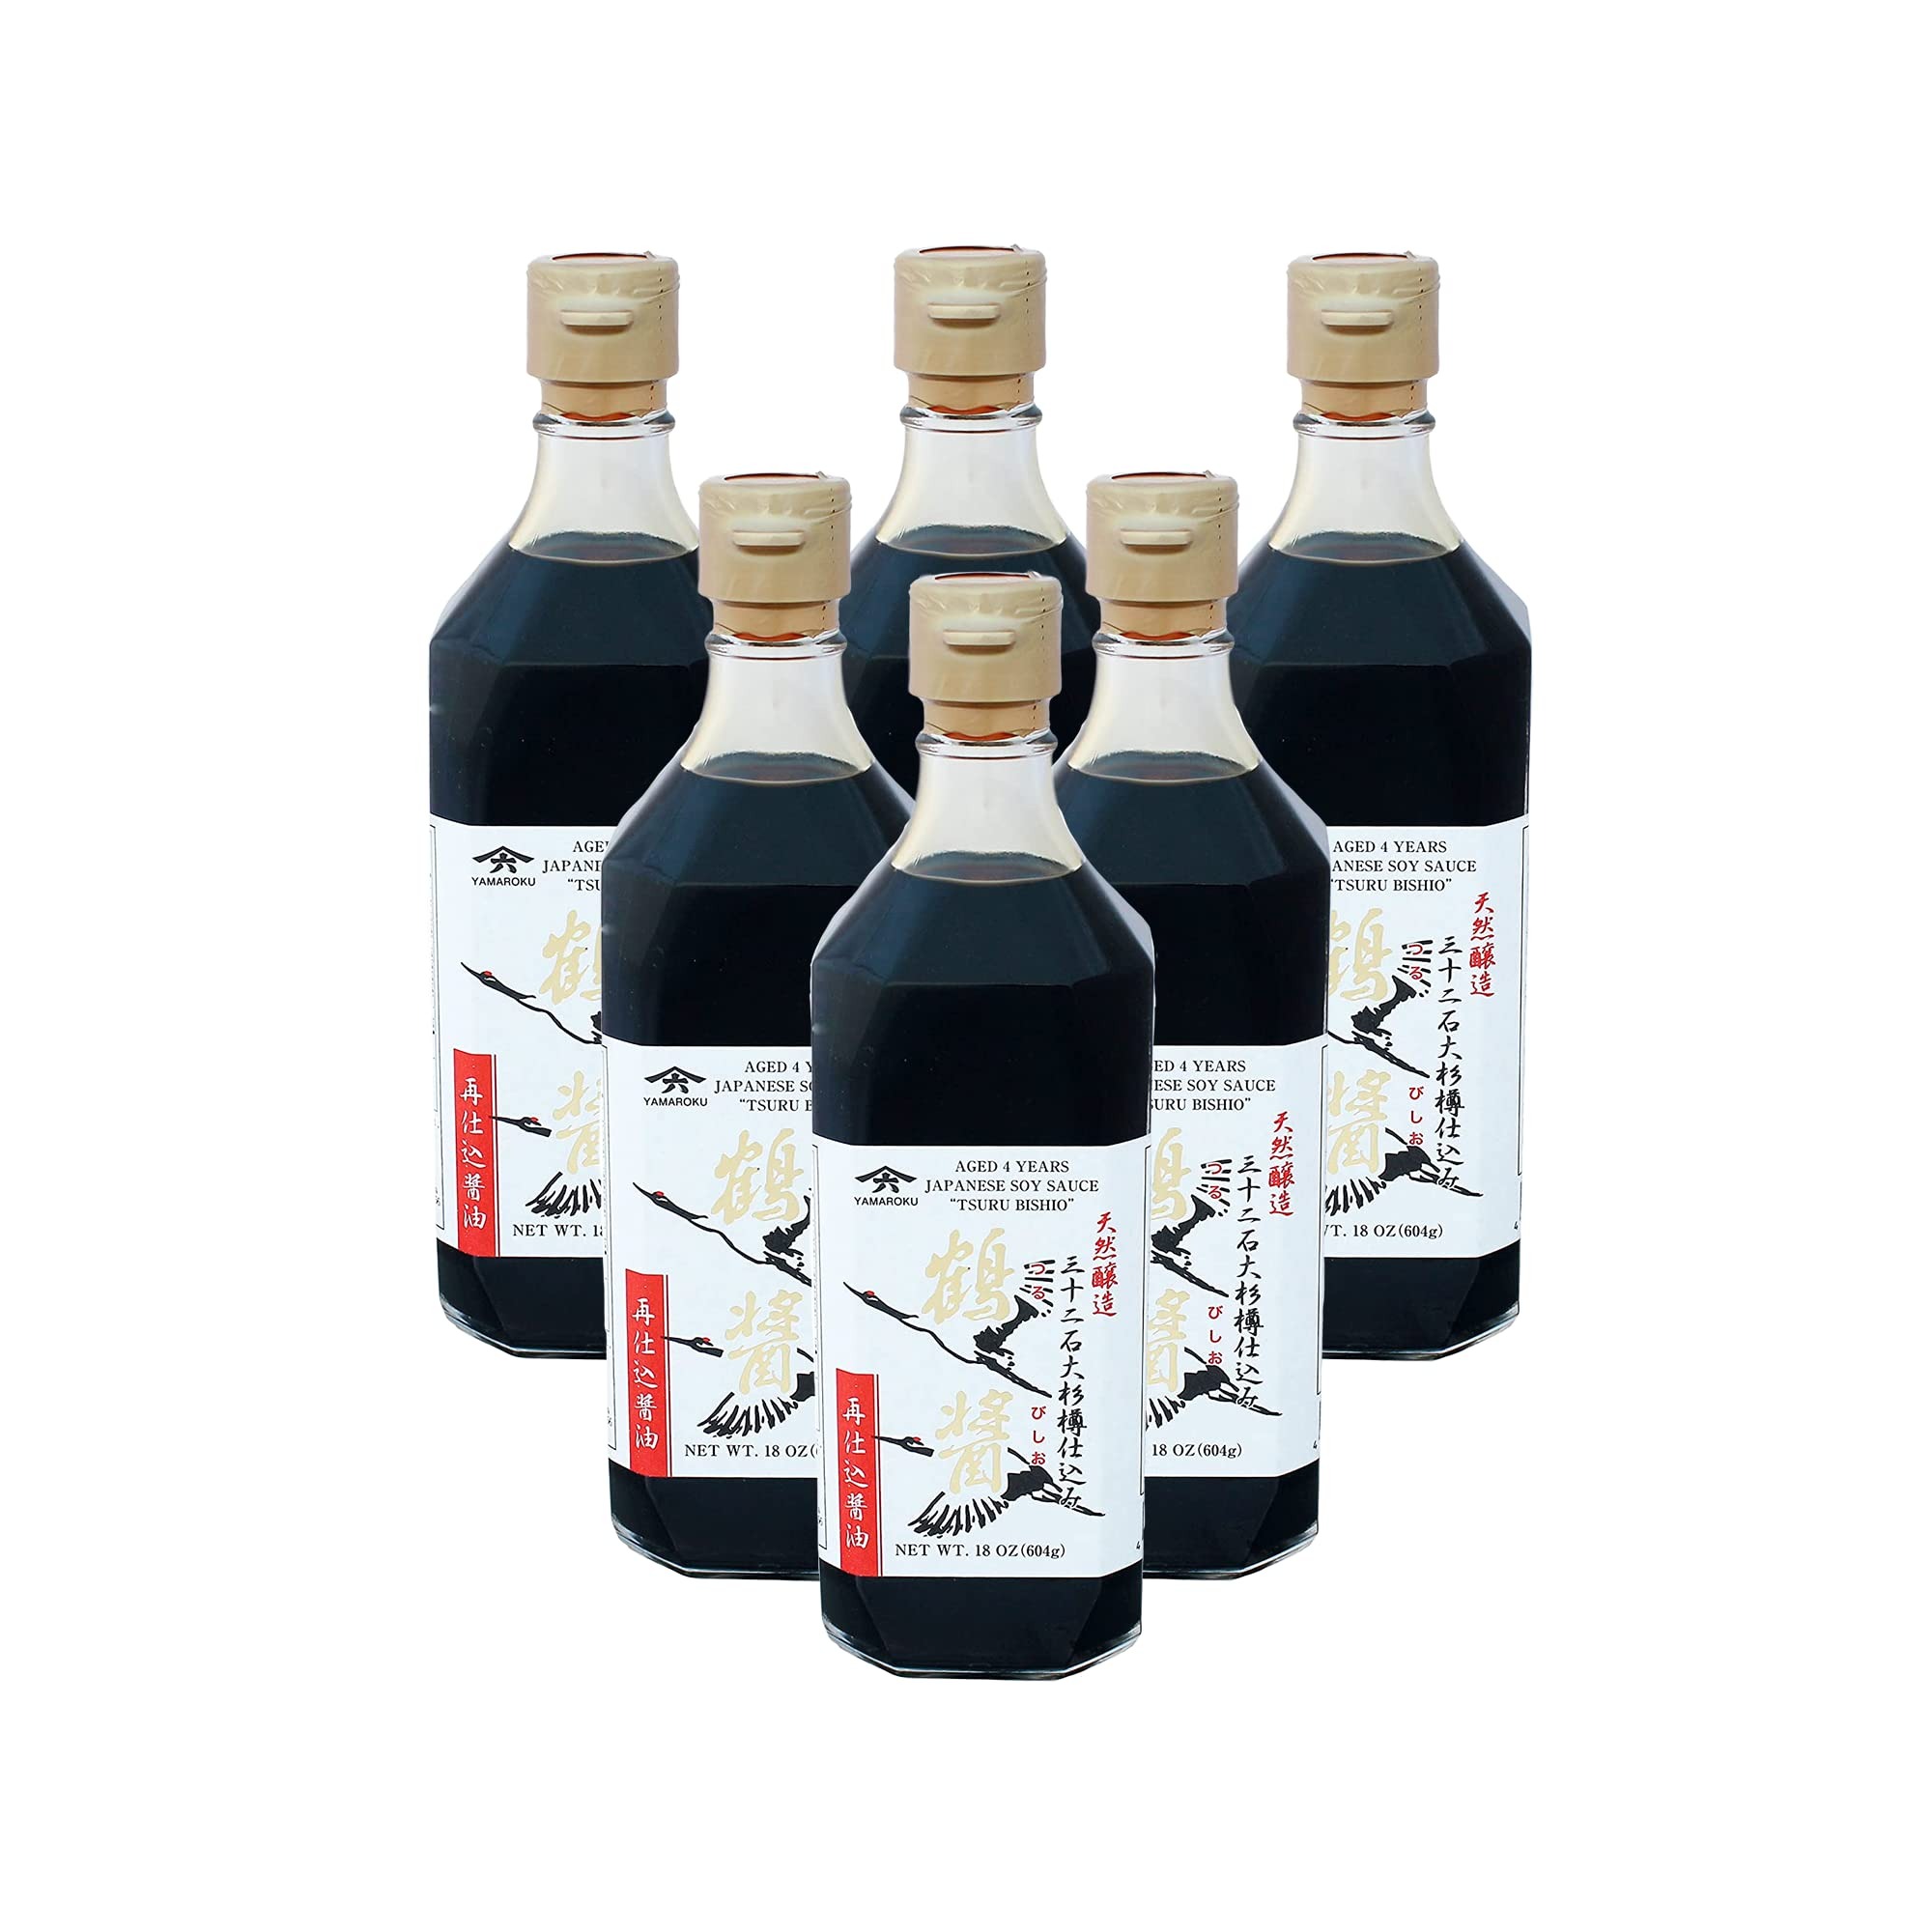
Item Name: Yamaroku Shoyu Pure Artisan Dark Sweet Japanese Premium Gourmet Barrel Aged 4 Year Soy Sauce "Tsuru Bisiho", 18oz (532ml) (18oz, 1)… (6 Pack)
Bullet Point 1: Put down the generic soy sauce and experience the real deal. Brewed and aged for 4 years using ancient methods. Using 100 year old Kioke wooden barrels
Bullet Point 2: This is your original Asian umami gourmet soy sauce with simple ingredients of soy beans, wheat, salt and water. No added preservatives, artificial coloring, Fillers. This is the purest sweet and salty Shout soy sauce in the market.
Bullet Point 3: Tsurubishio is the flagship series of soy sauce for Yamaroku and is aged the longest between 3-5 years. Served in an easy to open soy sauce dispenser glass container bottle.
Bullet Point 4: Tsurubishio is characterized as having a rich mellow flavor and is recommended for use in sushi, sashimi, tofu, grilled fish and as a secret ingredient for original dishes. Use it as an ingredient to make Ponzu and Teriyaki sauce or in ramen bowls
Bullet Point 5: The flavor of tsuru bishio is best described as having a deep, full rounded flavor containing a balanced taste of umami. Unique use with vanilla Ice cream gives it a caramel flavor.
Product Description: Tsurubishio is the flagship series of soy sauce for Yamaroku and is aged the longest between 3-5 years. "Tsuru" Means "crane" And "Bishio" Means "condiment". In Japan, cranes are regarded as auspicious birds and symbolize longevity. It is said the song of cranes can reach the heavens, and Yamaroku wants this soy sauce To be like the cranes which can reach the heavens and be known to everyone. Tsurubishio is characterized as having a rich mellow flavor and is recommended for use in sushi, sashimi, tofu, grilled fish and as a secret ingredient for original dishes. A unique use of Tusurubishio is putting it on top of vanilla ice cream which creates a very caramel like flavor. Adds a surprise twist for guests and customers at a restaurant. This soy sauce is made using the traditional and authentic method to ferment Japanese condiments since ancient times using Japanese wooden barrels called kioke. Due to modern mass production of soy sauce, only 1% of total Soy sauce production in Japan uses this traditional method. Get a taste of Japanese history almost lost in modern times by trying and enjoying this classic condiment done right.
Value: 108.0
Unit: Ounce

Price: 43.99